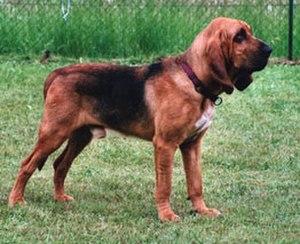
La Belle et le Clochard est le 19ᵉ long-métrage d'animation et le 15ᵉ « Classique d'animation » des studios Disney. Sorti en 1955, il est adapté d'une histoire de Ward Greene, Happy Dan, the Whistling Dog, parue en 1937.
Le chien de Saint-Hubert ou bloodhound est une race de chien de chasse originaire de Belgique. La Fédération cynologique internationale attribue son origine à la ville de Saint-Hubert en Belgique. C'est un chien d'ordre de grande taille, d'aspect lourd et massif. La tête est grande avec la bosse occipitale bien marquée. La peau de la tête est très lâche et profondément ridée.